Light cavalry

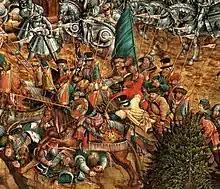
Polish-Lithuanian light cavalry during the Battle of Orsha in 1514, by Hans Krell

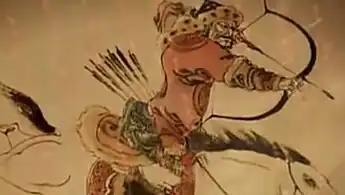
Mongol soldier on horseback, preparing a mounted archery shot

Light cavalry comprised lightly armed and armored cavalry troops mounted on fast horses, as opposed to heavy cavalry, where the mounted riders (and sometimes the warhorses) were heavily armored. The purpose of light cavalry was primarily raiding, reconnaissance, screening, skirmishing, patrolling, and tactical communications. Prior to the 17th century they were usually armed with swords, spears, javelins, or bows, and later on with sabres, pistols, shotguns, or carbines.